The Second Life of Doctor Mirage

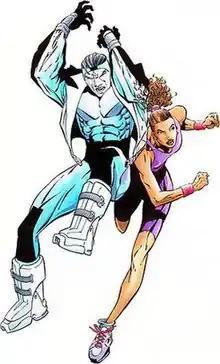
Doctor Hwen Mirage, art by Bernard Chang.

The Second Life of Doctor Mirage is an 18-issue American comic book series co-created by writer/artist Bob Layton and illustrator Bernard Chang, and published by Valiant Comics. More than two million comics in the series have been sold since it was published from 1993–1995. "The Second Life of Dr. Mirage" has been translated into German, Italian, Spanish, Norwegian, Filipino, Chinese, and other languages.